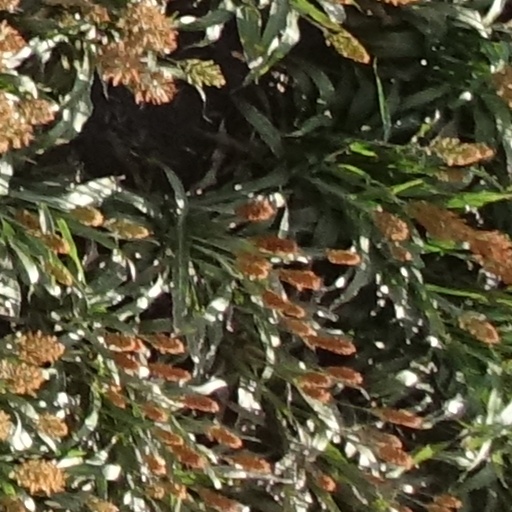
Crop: sorghum